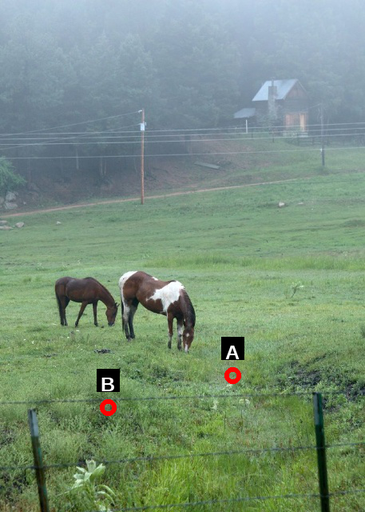
Question: Two points are circled on the image, labeled by A and B beside each circle. Which point is closer to the camera?
Select from the following choices.
(A) A is closer
(B) B is closer
Answer: B